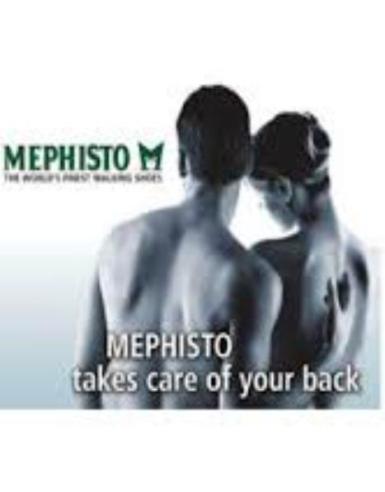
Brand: mephisto
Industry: Clothes